Pogrom (horse)

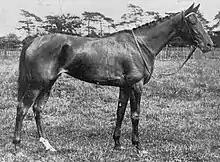
Pogrom in 1922.

Pogrom (1919 – 1933) was a British Thoroughbred racehorse and broodmare. As a two-year-old in 1921 she showed considerable promise by winning four of her six starts. In the following year she was one of the best fillies of her generation as she won the Epsom Oaks, Coronation Stakes and Newmarket Oaks and finished second on three other occasions. She made very little impact as a broodmare and died in 1933.